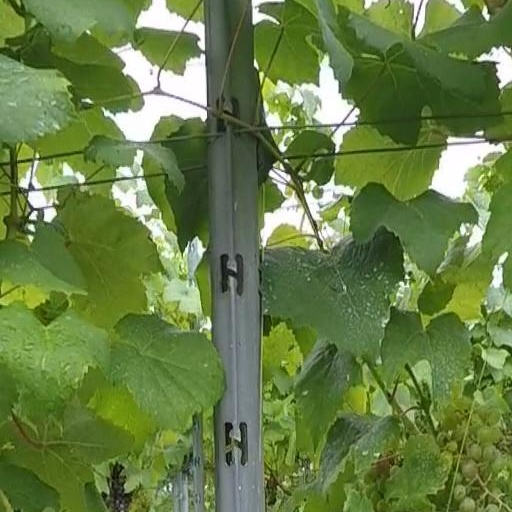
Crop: grape